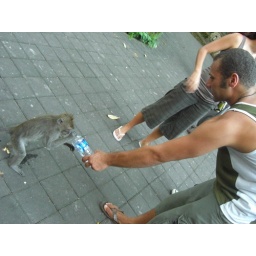
right before the monkey knocked down sam's water bottle and spilled it all over